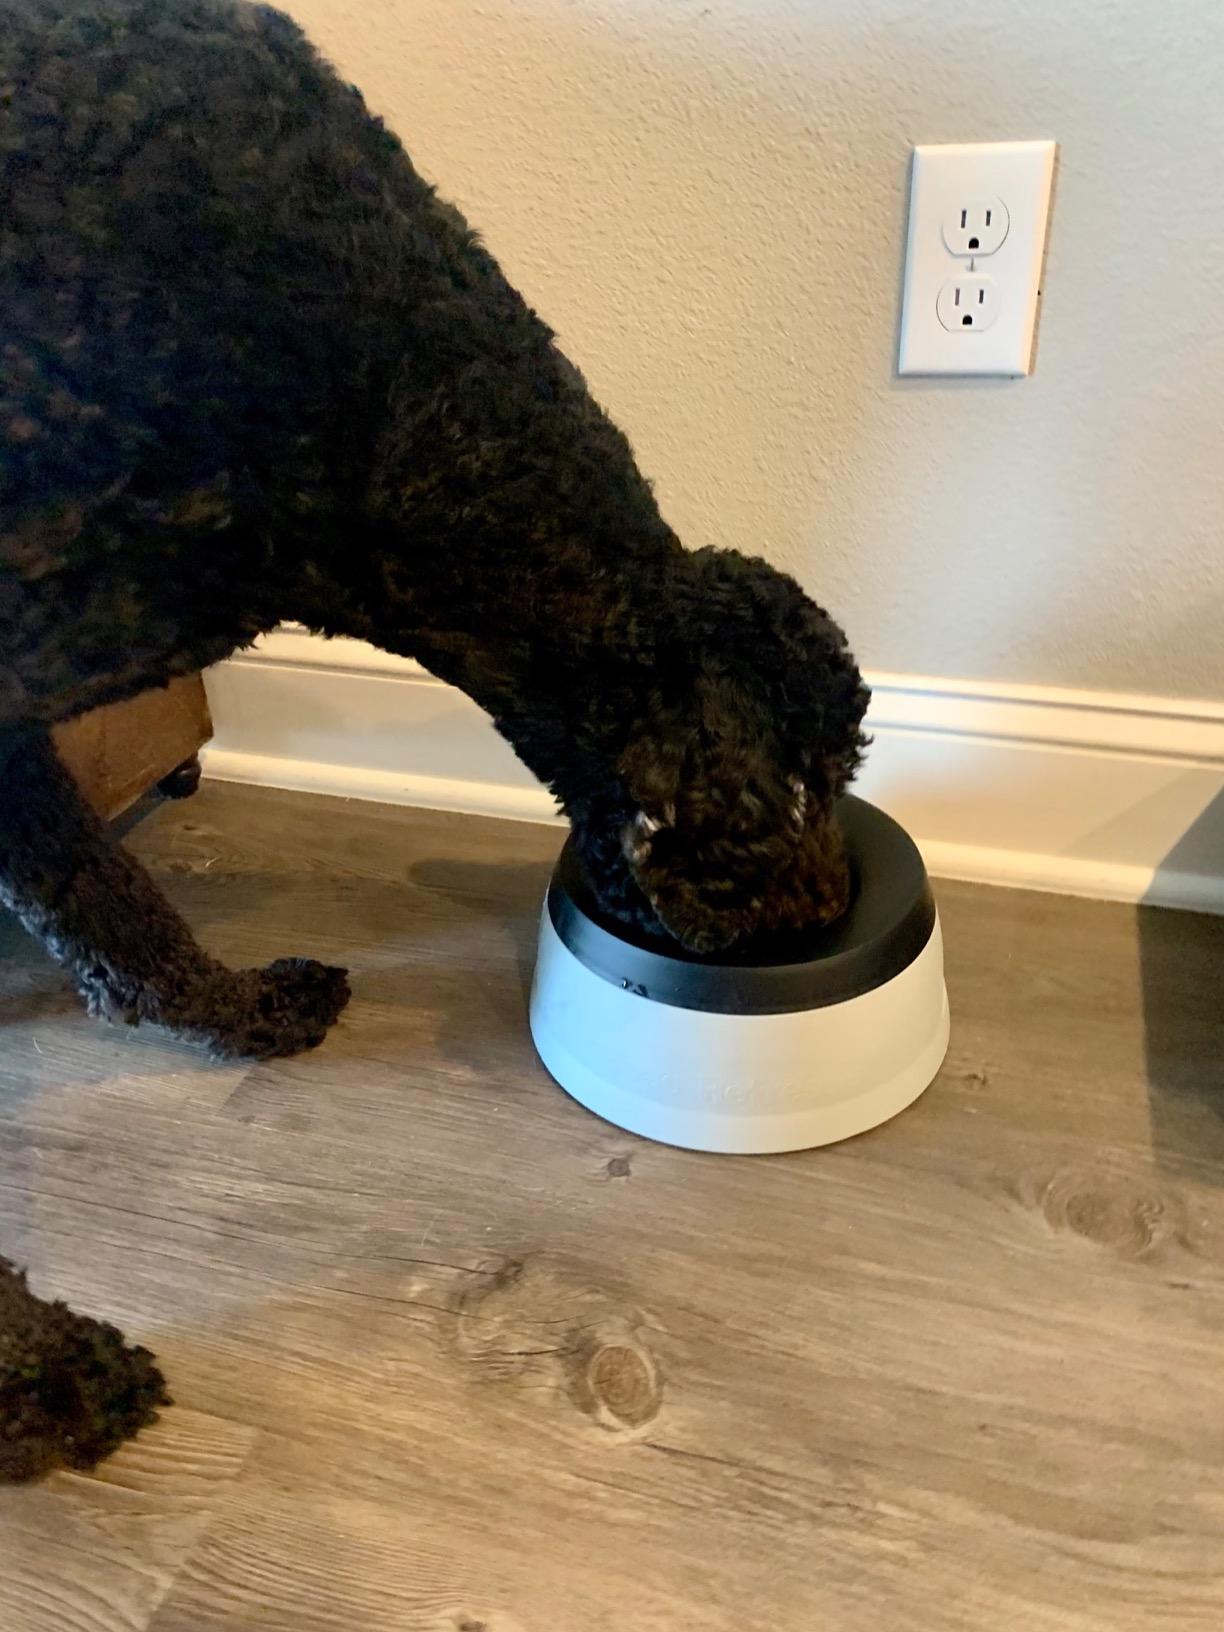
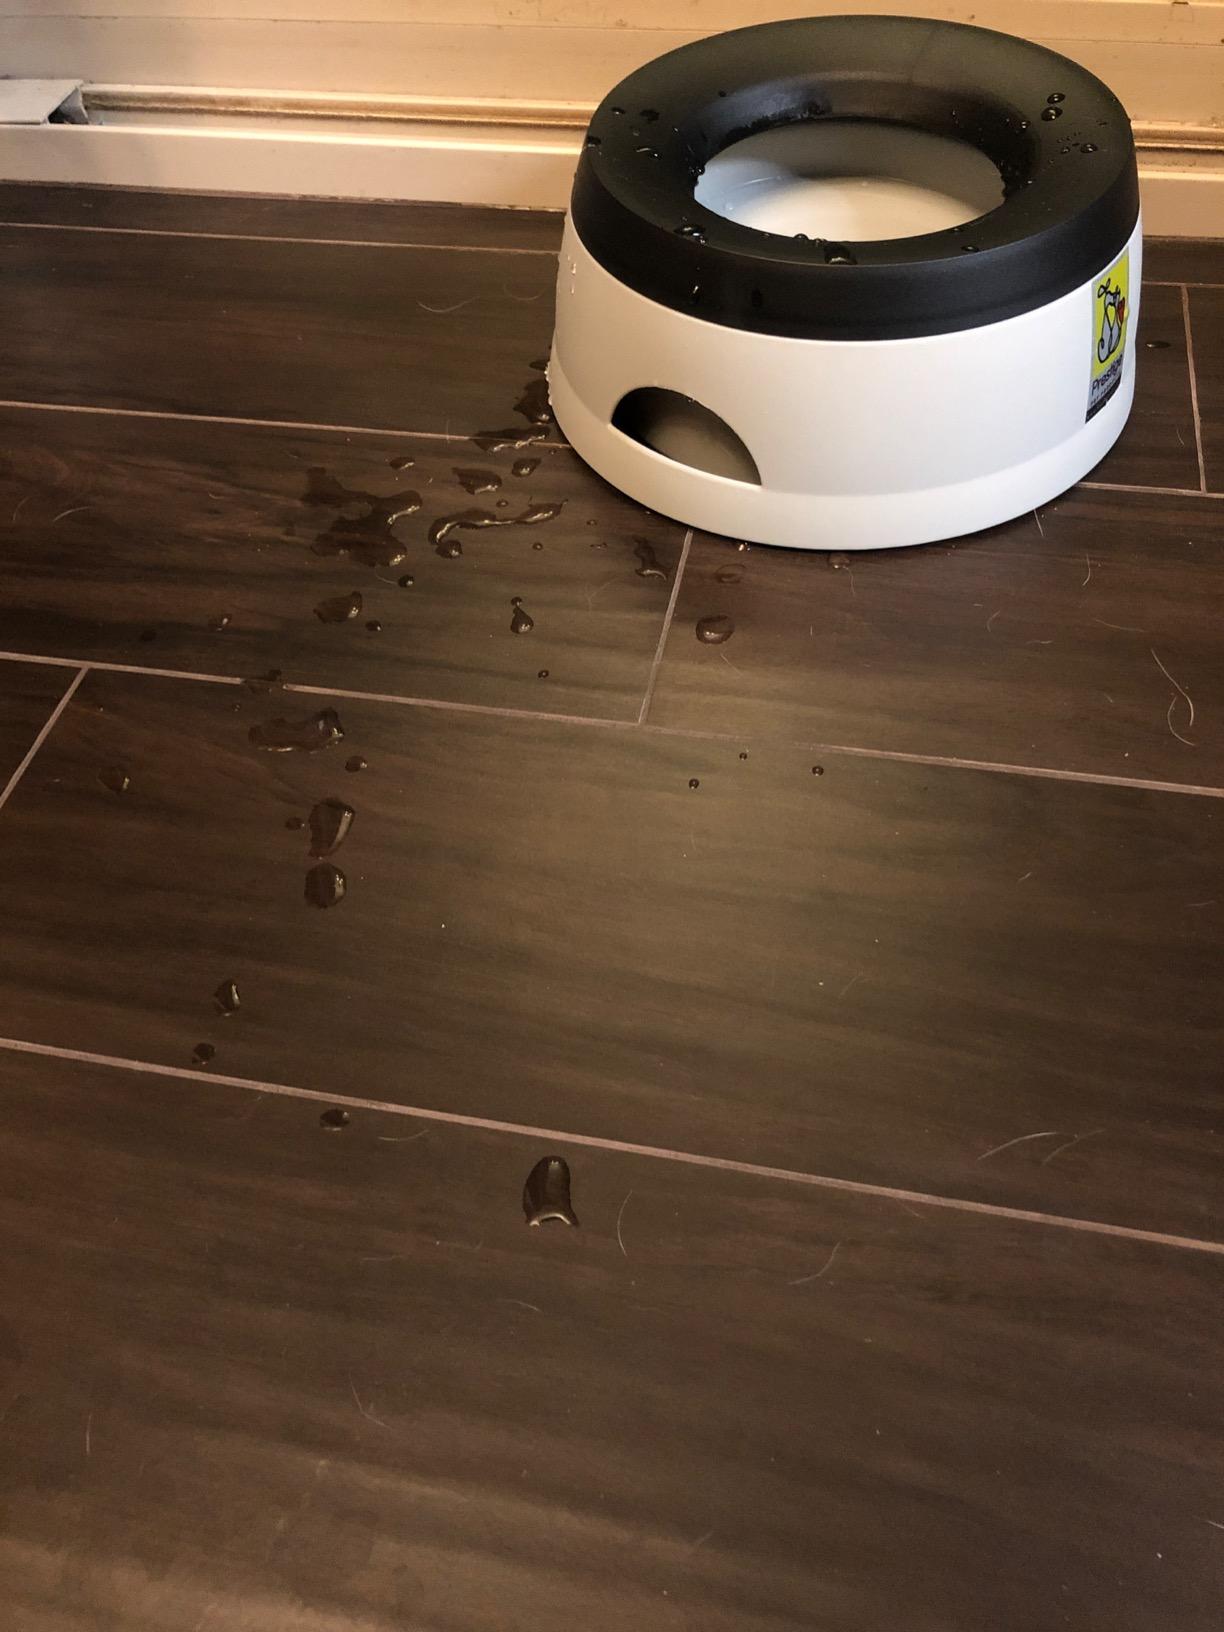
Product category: items_bowl
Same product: yes